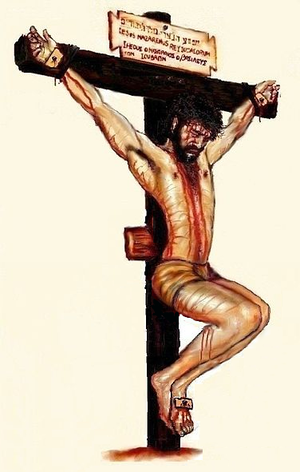
Un titulus est une inscription apposée sur tout type de support durant l'Antiquité.
La Crucifixion désigne le crucifiement de Jésus de Nazareth – considéré par les chrétiens comme le Christ – et comme décrit dans les évangiles canoniques et référé dans les épîtres et d'autres sources anciennes. Selon les textes néotestamentaires, Jésus-Christ fut condamné à mort par le préfet romain Ponce Pilate, et exécuté par le supplice de la croix avec l'inscription INRI. Sept paroles de Jésus en croix sont décrites dans la Bible.